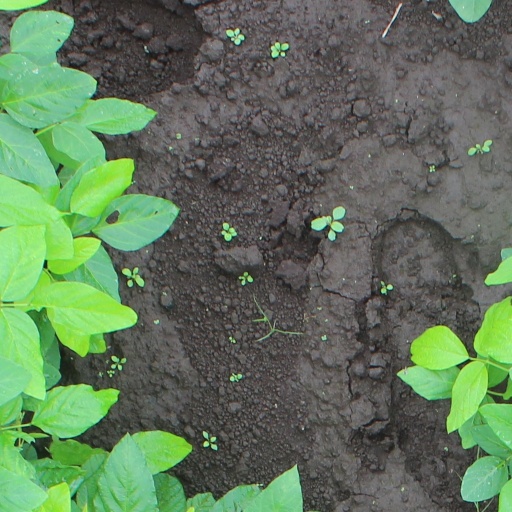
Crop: soybean